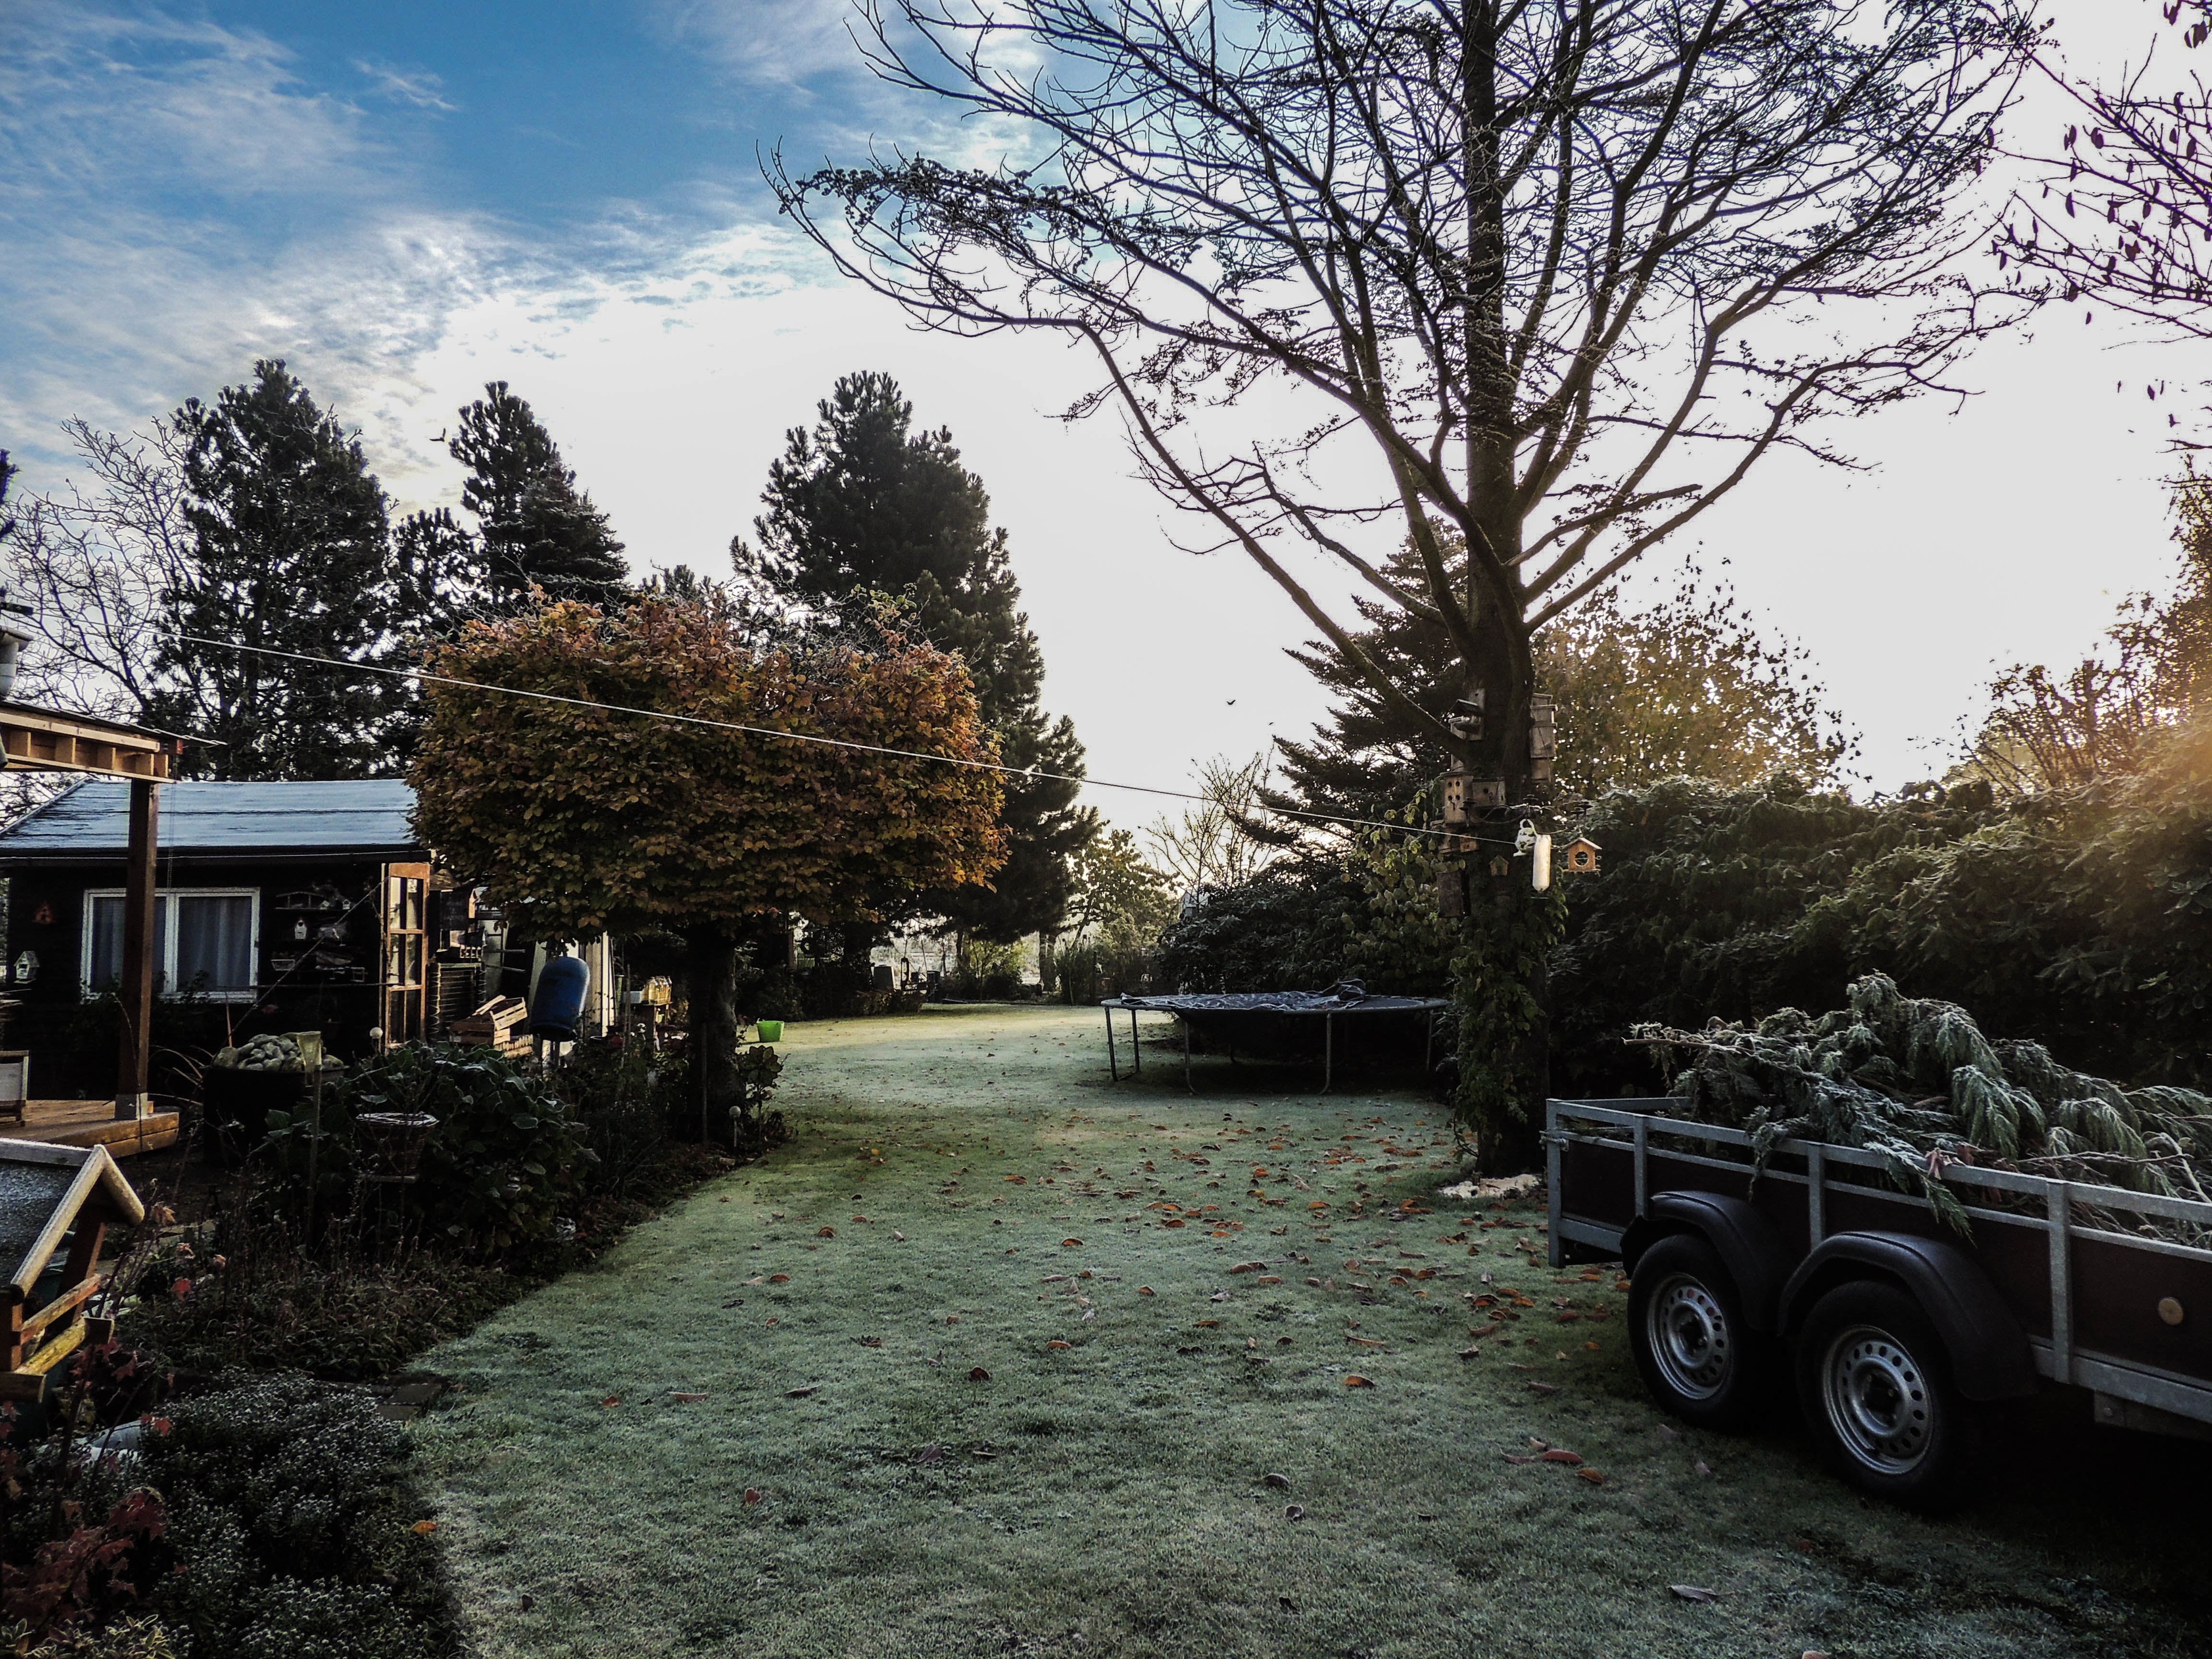
tree, snow, house, home, waterway, rural area, woody plant